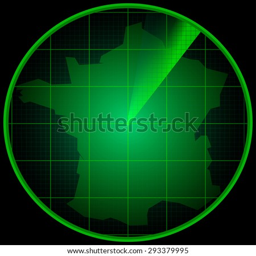
illustration of screen with the silhouette